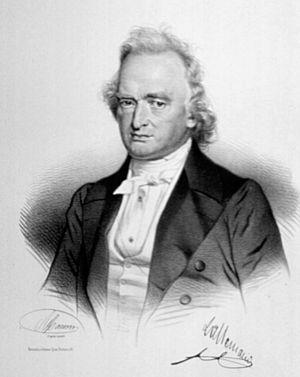
Claude François Lallemand, né à Metz le 26 janvier 1790 et mort le 23 juillet 1854 à Marseille, est un chirurgien français pionnier dans l’étude des maladies cérébrales, professeur de clinique chirurgicale à la faculté de médecine de Montpellier et membre de l’Académie nationale de médecine de Paris.